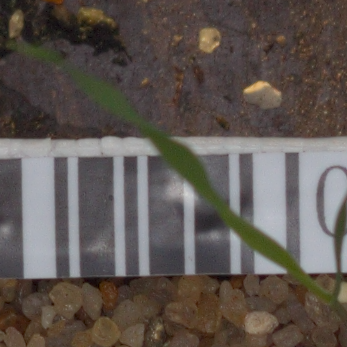
Label: black_grass